Answer in natural language. Consider the 3D positions of the objects in the scene and not just the 2D positions in the image. Is the centerpoint of  framed sunset landscape decor (marked A) at a higher height than Television (marked B)? Choose between the following options: no or yes
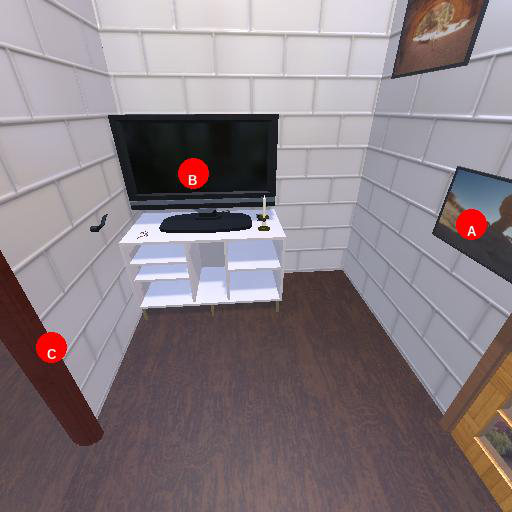
<answer>no</answer>